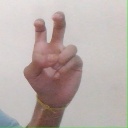
अक्षर: ई